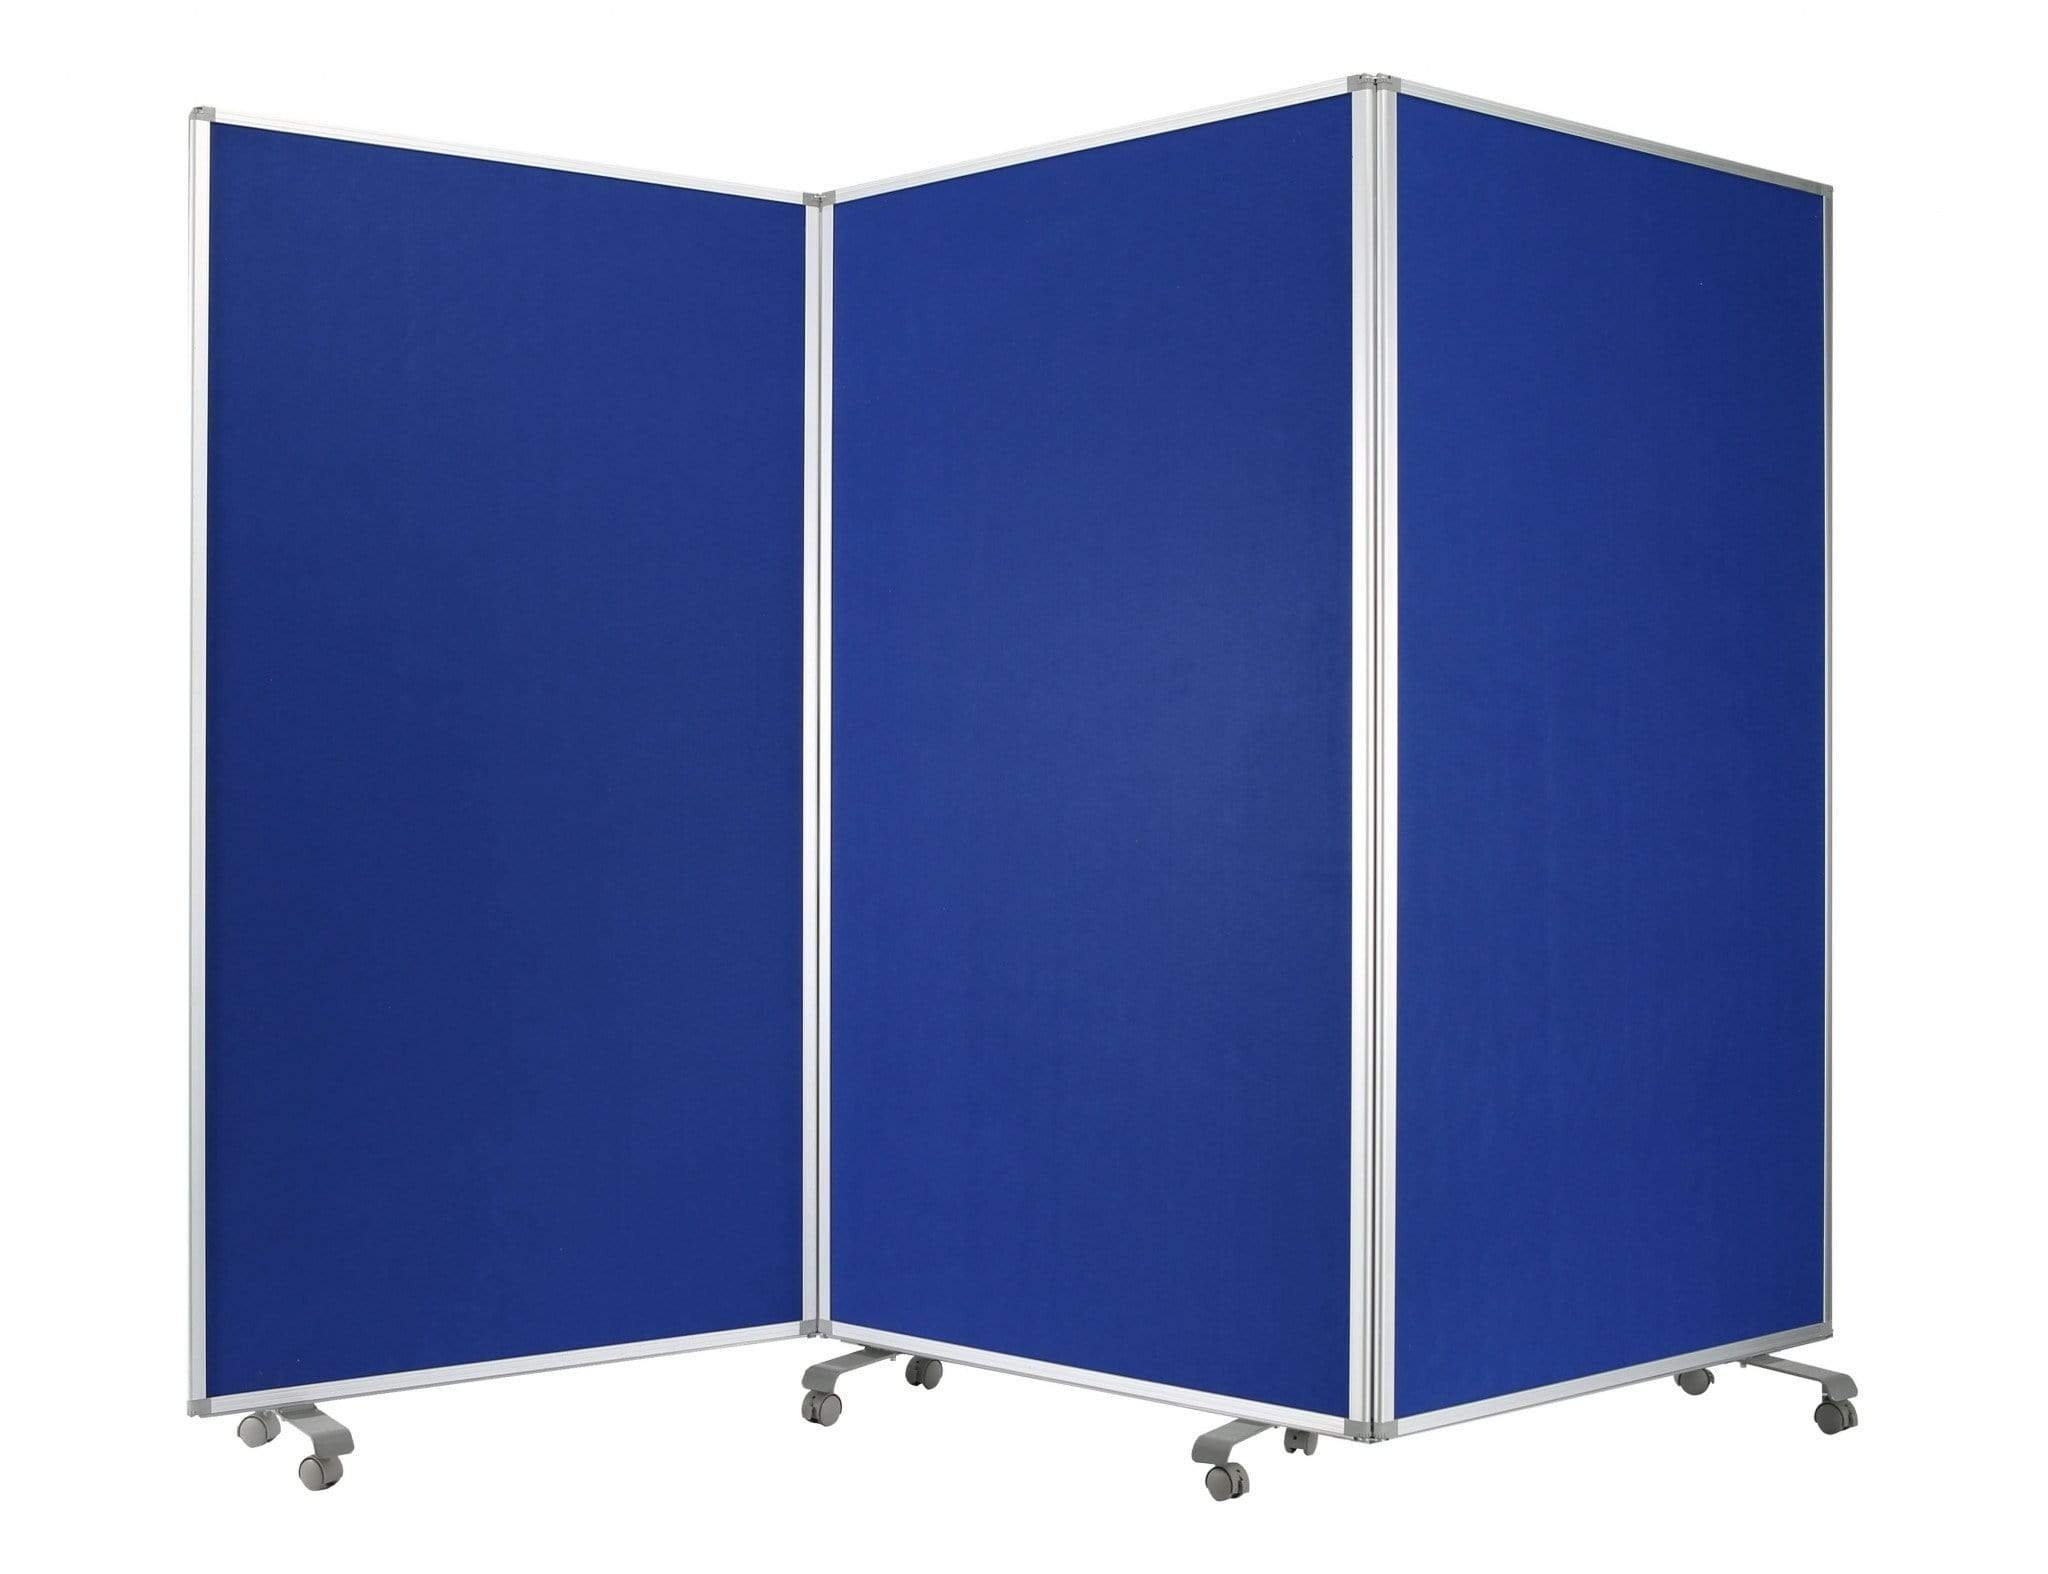
Fireplace Screen Doors - 106" x 1" x 71" Blue, Metal and Fabric - Screen
Fireplace Screen Doors - 106" x 1" x 71" Blue, Metal and Fabric - Screen Stylishly exceptional! Dress up any space or room with the spectacular and colorful vibes of this 3 panel accordion style room divider. Furnished with sturdy wheels to fasten mobility, and wrapped in lush fabric on both ends, it is fair to say that our screen room divider is a brilliant fusion of function and style. This azure screen is functional in several ways including being used as a freestanding room partition, temporary wall, sound barrier or for other purposes. It also doubles up as a compelling piece of decorative ornament, to give your space just the right kind of lift. It stands at an impressive 71 by 106 by 1 inches and can easily connect several screens together to create a larger room partition.
Brand: HomeRoots
Category: Home & Garden > Fireplace & Wood Stove Accessories > Fireplace Screens